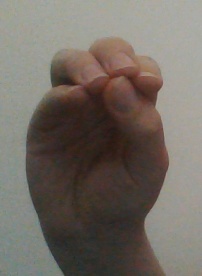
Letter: ha